Cobh

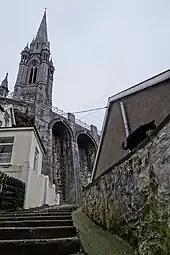
The tower of St. Colman's Cathedral from the streets below

According to legend, one of the first colonists of Ireland was Neimheidh, who landed in Cork Harbour over 1,000 years BC. He and his followers were said to have been wiped out in a plague, but the Great Island was known in Irish as "Oilean Ard Neimheadh" because of its association with him. Later it became known as "Crich Liathain" because of the powerful "Uí Liatháin" kingdom, who ruled in the area from Late Antiquity into the early 13th century. The island subsequently became known as "Oilean Mor An Barra" (the Great Island of Barry & Barrymore), after the Barry family who inherited it.